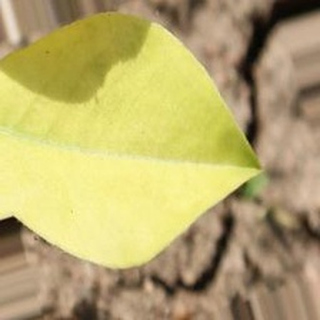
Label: groundnut_nutrition_deficiency